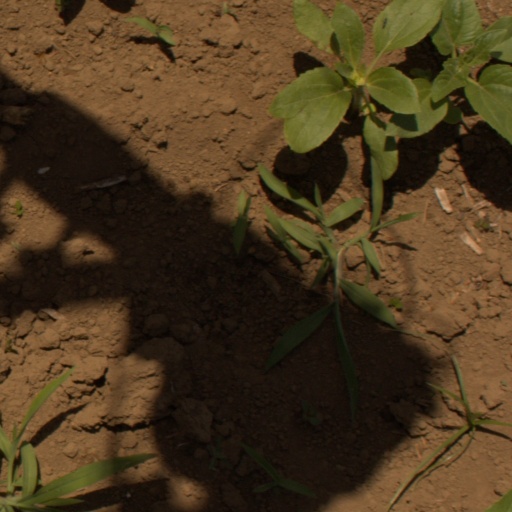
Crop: Jerusalem artichoke